St. Mary's Hospital (Phoenix Park)

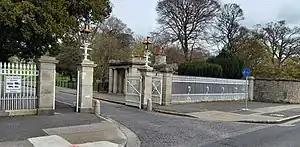
Entrance to the Phoenix Park at St Mary's Hospital gate

The Royal Hibernian Military School was founded in 1769 as the Hibernian Asylum by the Hibernian Society, a philanthropic organisation founded in Ireland in 1769 after the Seven Years' War. The society petitioned the king on 18 April 1769, and was incorporated under Royal Charter on 15 July 1769. The first meeting of the Governors was held on 6 November 1769 in Dublin Castle.